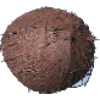
Label: cocos